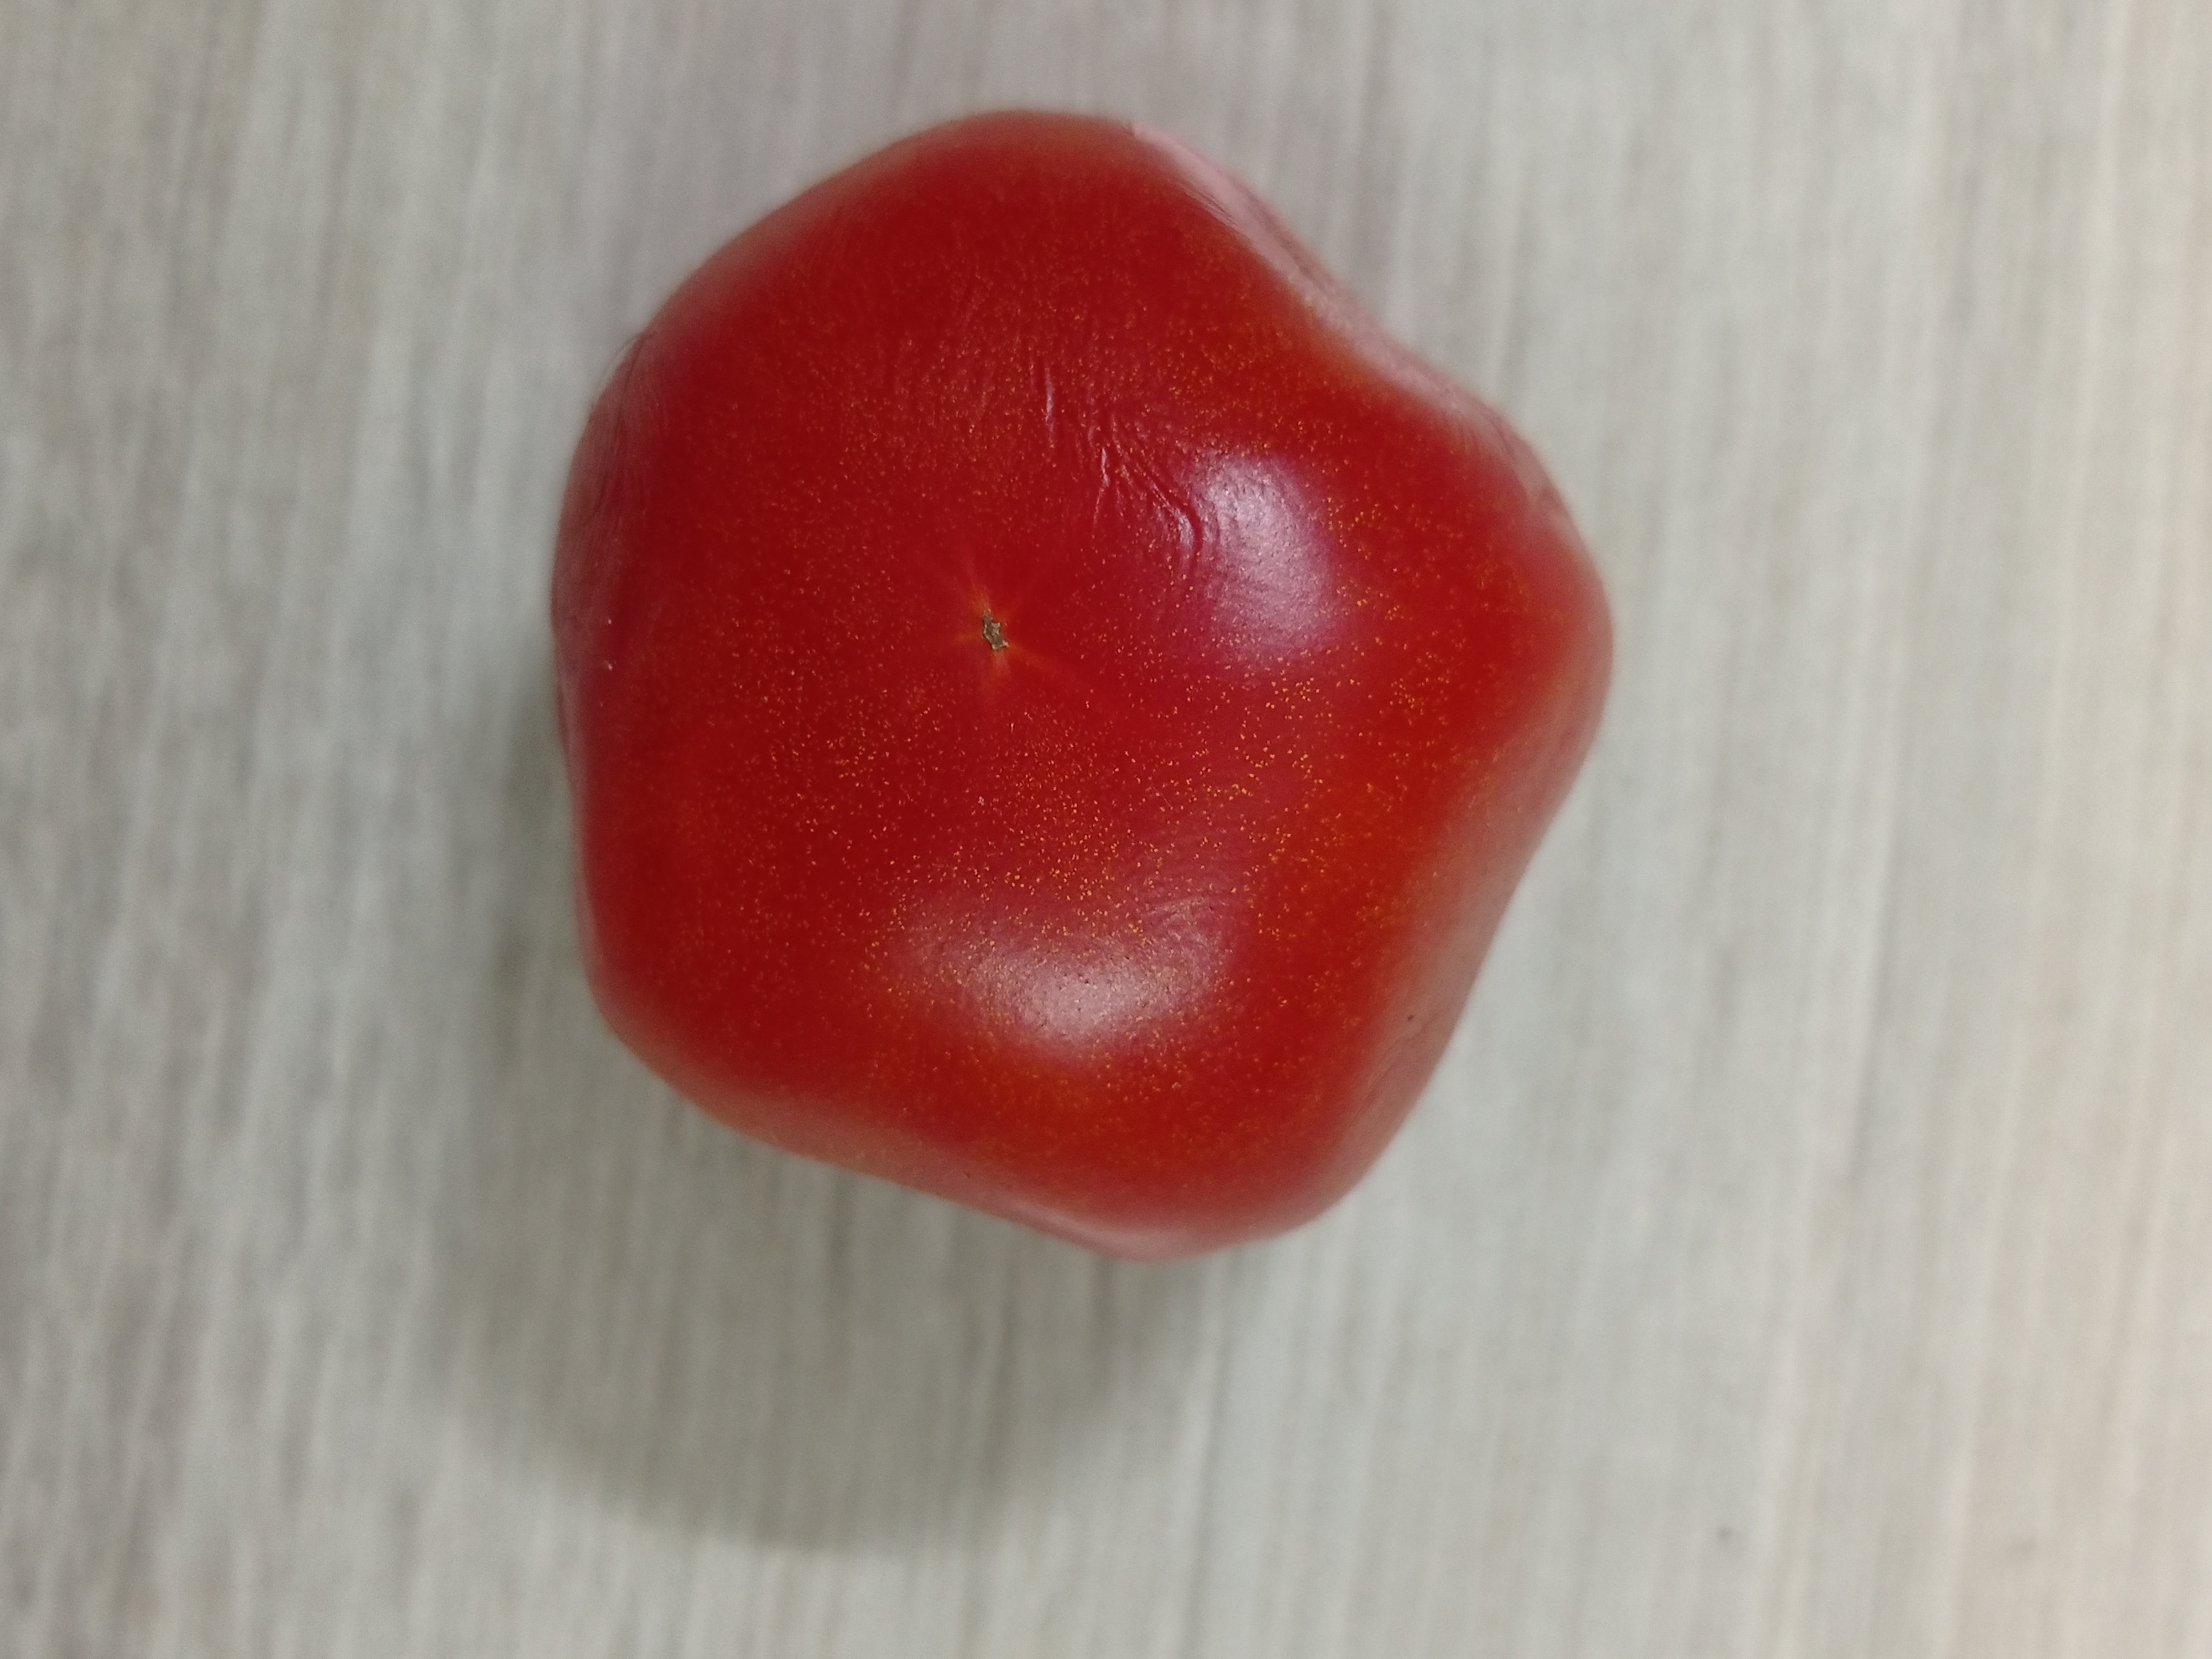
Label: Fresh